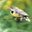
Label: bird